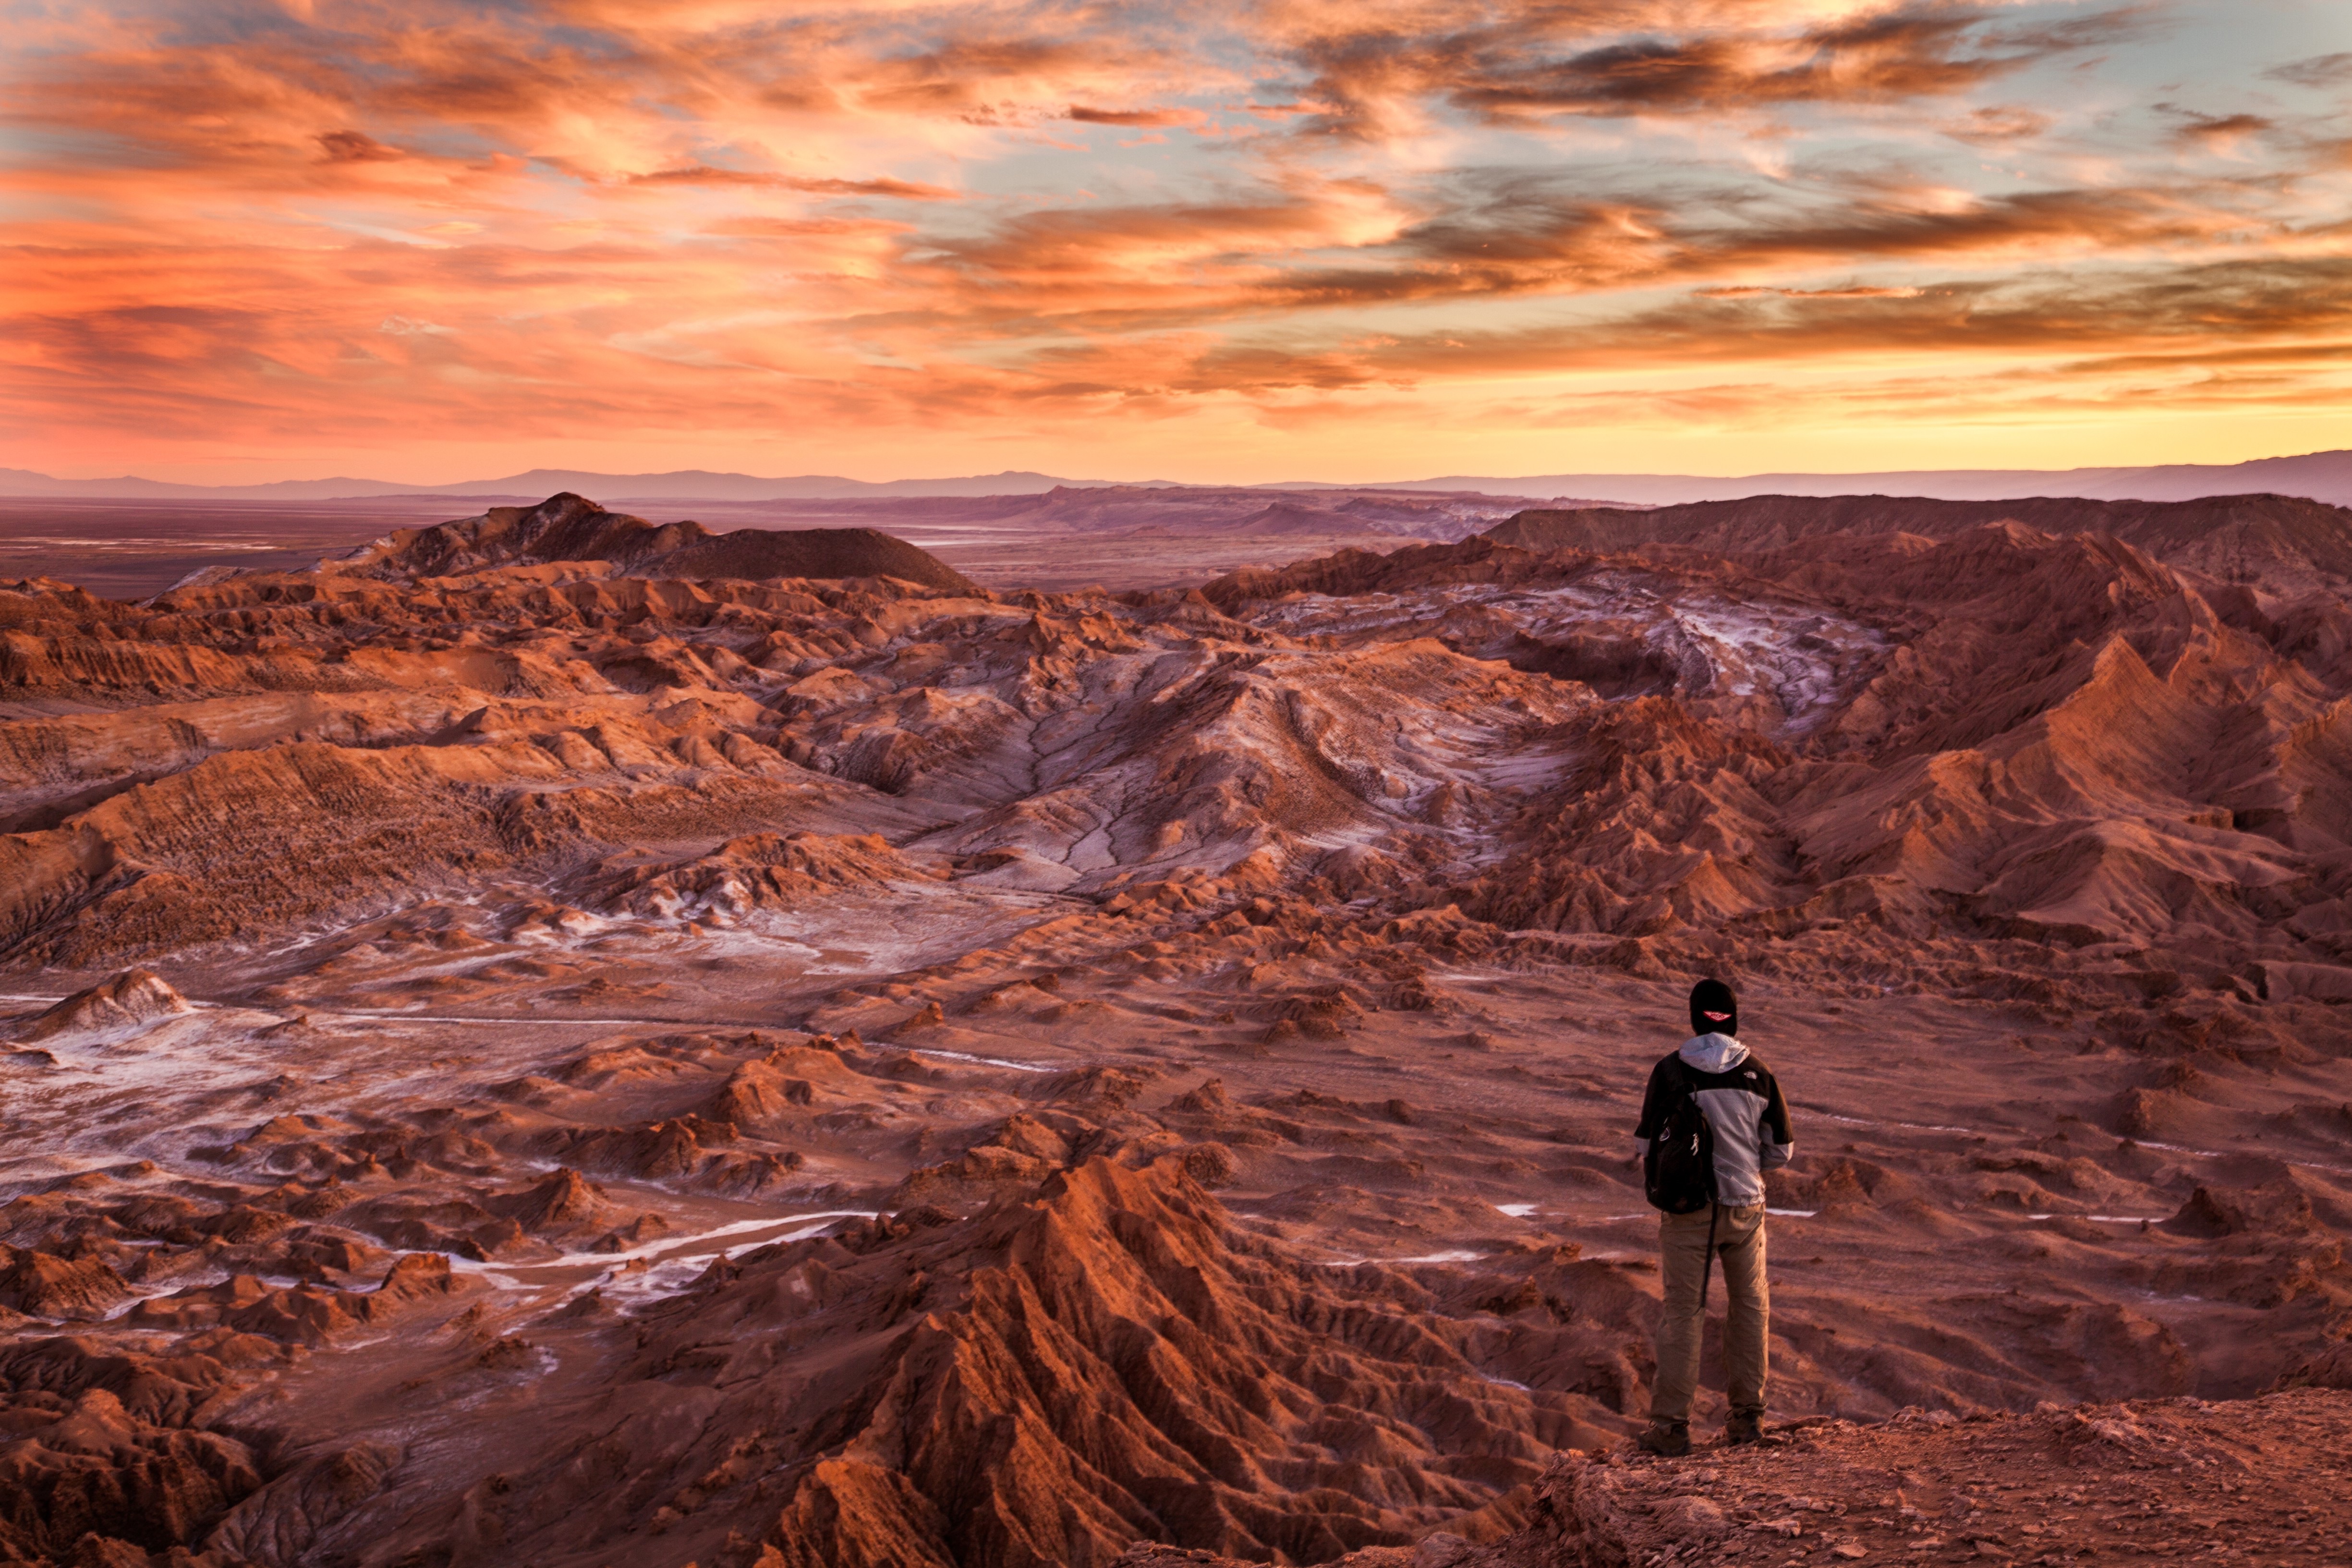
landscape, rock, wilderness, mountain, sunrise, sunset, hiking, desert, valley, formation, cliff, scenic, soil, canyon, terrain, geology, badlands, plateau, wadi, butte, landform, natural environment, geographical feature, mountainous landforms